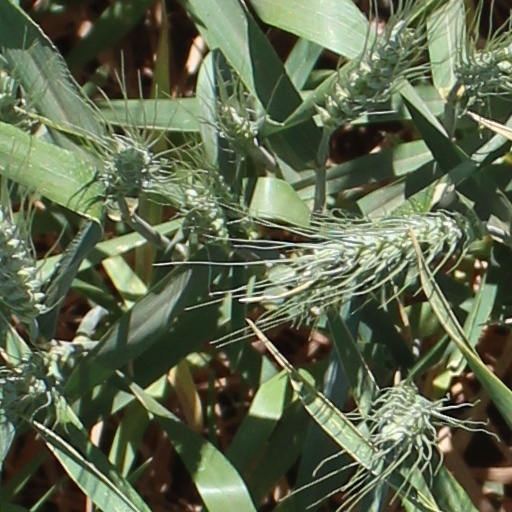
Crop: wheat